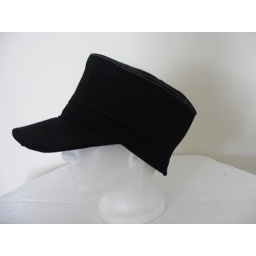
B boy cap black denim can be made in any colour or size